Anatol E. Baconsky

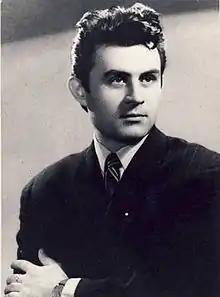

Anatol E. Baconsky (June 16, 1925 – March 4, 1977), also known as A. E. Bakonsky, Baconschi or Baconski, was a Romanian modernist poet, essayist, translator, novelist, publisher, literary and art critic. Praised for his late approach to poetry and prose, which transgresses the genres and introduces an aestheticized, original and progressively dark perspective to Romanian literature, he was also criticized for his early commitment to Socialist Realism and communism. Much of his work belongs to the field of travel literature, recording his experiences in the Eastern Bloc, the Far East and Soviet Union, and finally Central Europe. He was also a critically acclaimed translator of foreign works, including the "Mahābhārata" and poems by Jorge Semprún, Artur Lundkvist and others, the author of world literature anthologies, and the editor of monographs on Romanian and foreign painters.